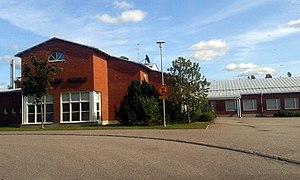
Mäntysalo est une zone résidentielle de plus de 1 000 habitants dans la partie nord de Klaukkala dans la région d'Uusimaa, en Finlande.